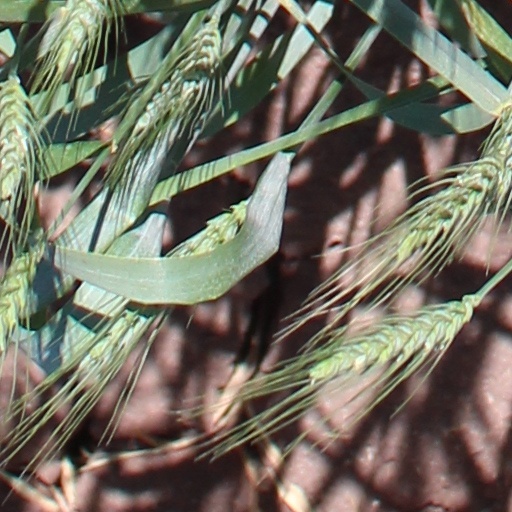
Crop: wheat